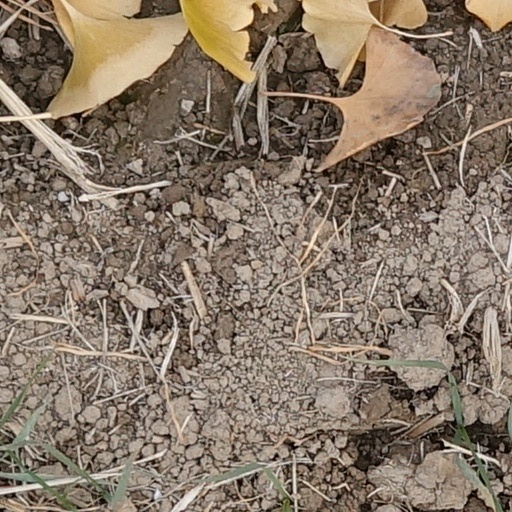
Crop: wheat